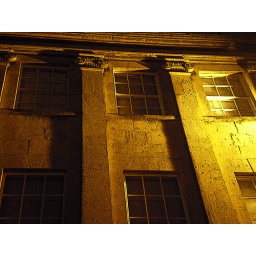
bath in street lights